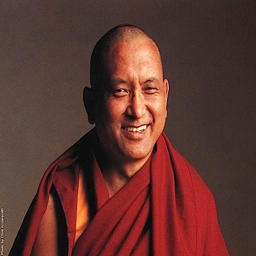
organisation founder is a highly realized teacher and spiritual head .